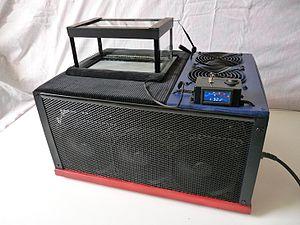
Une chambre à brouillard est un détecteur de particules qui montre sous la forme de traînées de condensation le passage des particules nucléaires dans la matière. Il s'agit d'une enceinte dans laquelle une phase vapeur d'eau ou d'alcool sursaturée est présente. La sursaturation est créée via deux principes physiques différents :